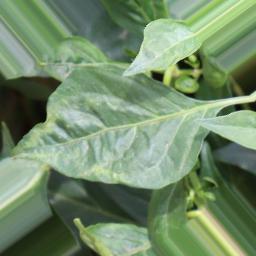
Label: healthy